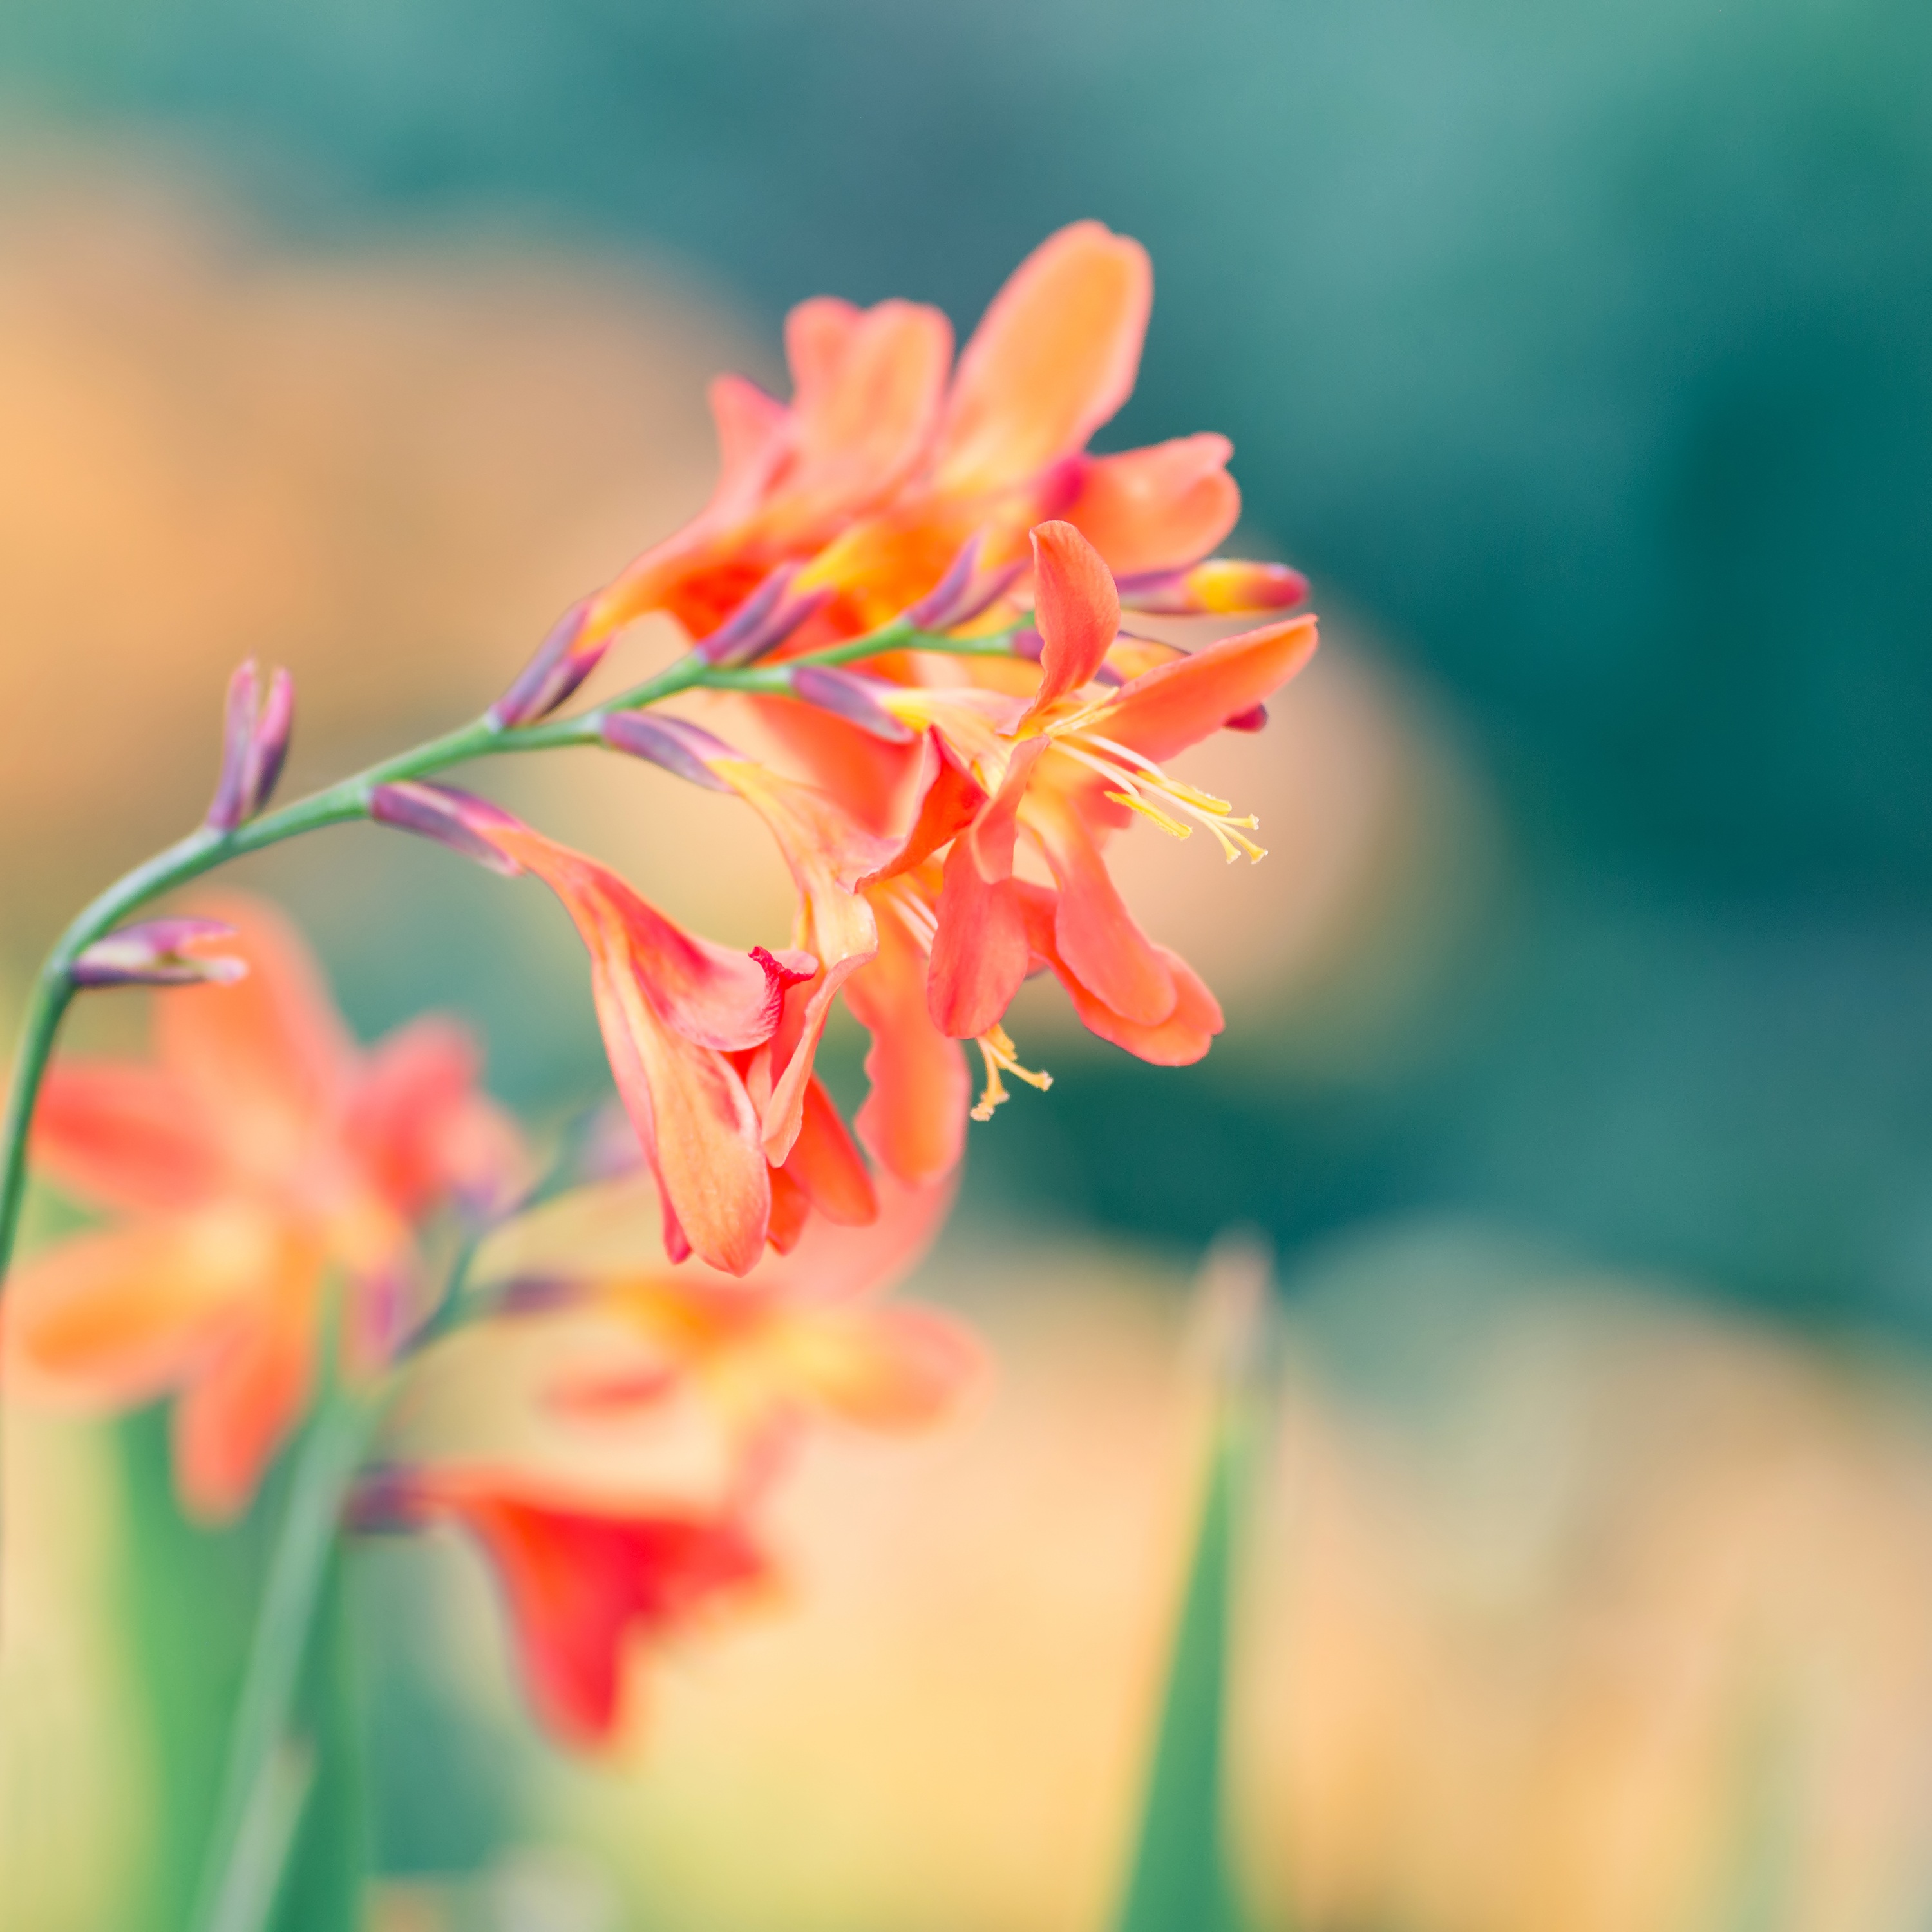
nature, blossom, plant, photography, leaf, flower, petal, bloom, orange, spring, green, red, macro, botany, close, flora, wildflower, close up, gladiolus, macro photography, flowering plant, plant stem, land plant